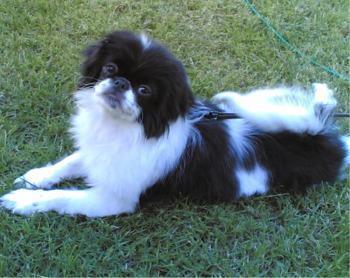
Japanese_spaniel